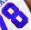
Number: 8